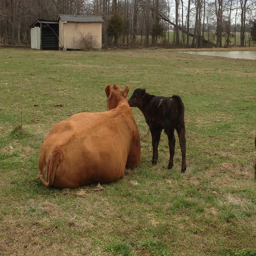
A cow laying down as its baby is licking it ,
A couple of cows laying on the ground in the grass.
A calf stands next to a cow that is laying down.
Baby cow nuzzles it's mother why she lays down in the grass
Cow lying in a field with a calf.